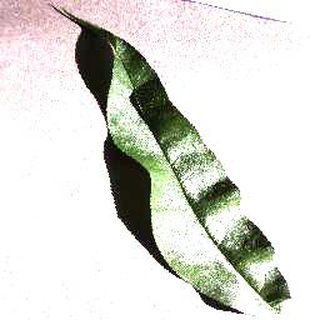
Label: healthy_peach